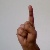
The image shows a hand gesture representing the letter 'D' in Indian Sign Language.